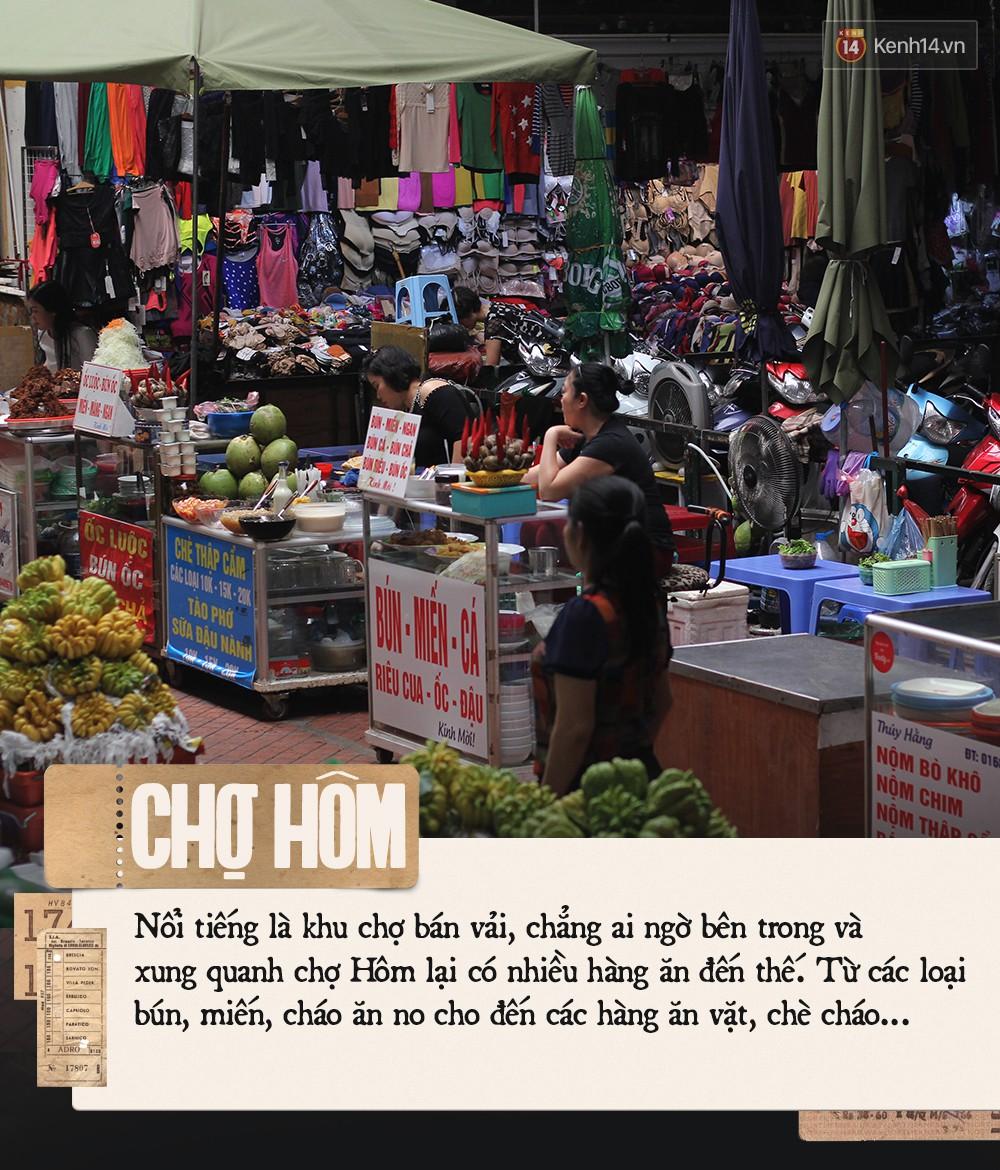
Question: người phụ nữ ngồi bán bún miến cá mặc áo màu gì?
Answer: màu đen